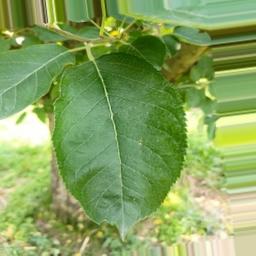
Label: Healthy